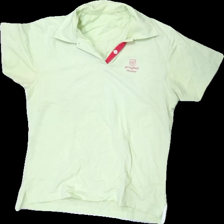
View: front
Type: T-shirt
Category: Ladies
Brand: Not in the list
Brand text on label: Springfield thailand
Colors: Green, Pink
Material: unknown
Pattern: Embroidered
Cut: Regular
Price range: 50-100
Recommended usage: Reuse
Description: green t-shirt with collar and embroidery